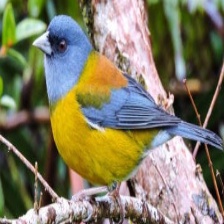
Species: PATAGONIAN SIERRA FINCH
Scientific name: PHRYGILUS PATAGONICUS
ImageNet parent category: house_finch